John Hill (Royal Navy officer)

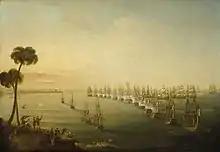
The Battle of the Nile, depicted in an 1808 painting by Nicholas Pocock

Hill then went out to the Mediterranean aboard the 98-gun , the flagship of Sir John Orde. He transferred to the 74-gun under Captain Thomas Louis in May 1798, and served as her senior lieutenant at the Battle of the Nile in early August that year. His good service in the battle led to a commission to the rank of commander, dated 8 October 1798. He was for some time without a command, until being appointed to take over on 2 February 1800.